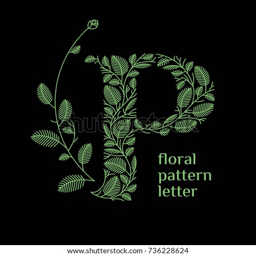
p letter eco logo isolated on black background .